Five Army Camps

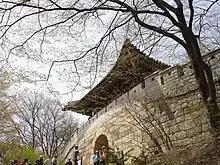
Daesumgmun of Bukhansan (Mt. Bukhan), located on the north side of Seoul, South Korea.

The Command of the Northern Approaches defended the northern outskirts of Hanseong through the Bukhansanseong Fortress with 23,500 soldiers. First, Chongyungcheong was established in 1624 (the 2nd year of King Injo's reign) due to the need for defense in the outskirts of the capital following the rebellion led by Yi Gwal during the Injo Restoration. When Chongyungcheong was initially established, a military camp was set up in Bukiyeong (North Second Camp) in Sajik-dong. However, in 1669 (the 10th year of King Hyunjong's reign), it was relocated to Samcheong-dong and in 1747 (the 23rd year of King Yeongjo's reign), it was further moved to Yeonyungdae to manage Bukhansanseong, taking charge of the defense of the northern outskirts of the capital in Gyeonggi Province.